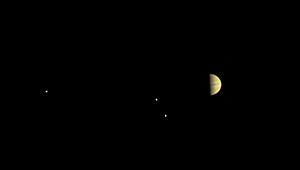
Juno est une mission spatiale de la NASA qui a pour objectif l'étude de la planète Jupiter. La structure de cette planète géante gazeuse et son mode de formation restent, au lancement de la mission, largement inconnus malgré plusieurs missions spatiales et les observations astronomiques faites depuis la Terre. La sonde spatiale, lancée en 2011, doit collecter sur place des données sur les couches internes de Jupiter, la composition de son atmosphère et les caractéristiques de sa magnétosphère. Ces éléments doivent permettre de reconstituer la manière dont Jupiter s'est formée et de corriger ou d'affiner le scénario de formation des planètes du Système solaire dans lequel Jupiter a, du fait de sa masse importante, joué un rôle majeur.